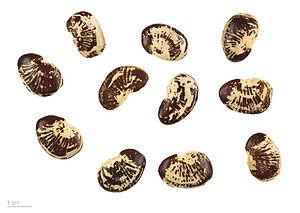
Le Haricot de Lima est une espèce de plantes herbacées de la famille des Fabacées, cultivée dans les pays chauds pour ses graines et consommées comme légume à l'instar du Haricot commun.